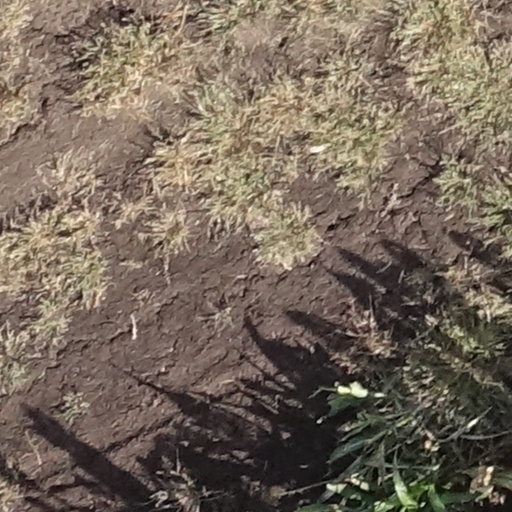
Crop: sorghum